Bedhaya

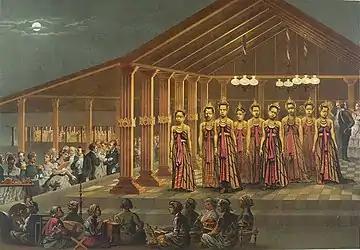
The court of the Sultan of Yogyakarta, c. 1876

Some kind of female dance known as "bedhaya" existed on Java at least as early as the Majapahit Empire. Indeed, some of the steps of the modern dance are said to be as old as the third century. However, the modern form is traditionally dated to the court of Sultan Agung of Mataram (reigned 1613–1645). Unfortunately, there is almost no historical evidence to back up the claims made about the advances in the arts in Sultan Agung's courts, and the existence of the dance was not clearly documented until the late 18th century.